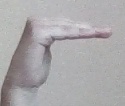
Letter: haa